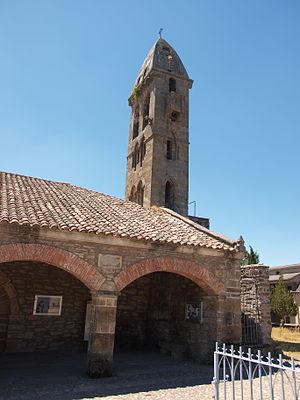
Mombuey est une municipalité espagnole de la communauté autonome de Castille-et-León et de la province de Zamora. En 2015, elle compte 427 habitants.